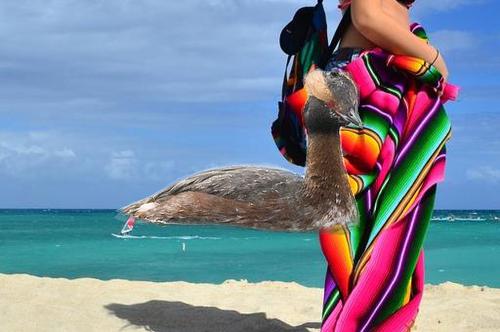
Bird species: Horned_Grebe
Bird type: waterbird
Background: water